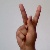
The image shows a hand gesture representing the letter 'K' in Indian Sign Language.